PS Gem

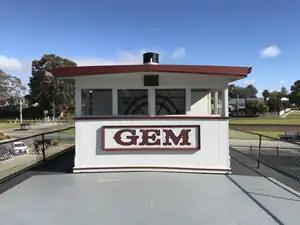
Wheelehouse of the PS "Gem", restored at the Pioneer Settlement (July 2021)

During a visit to Mildura in October 1909, Sir Thomas Gibson-Carmichael (the Governor of Victoria) travelled aboard the PS "Gem". On the morning of October 20, the Governor and a party of fifty to sixty boarded the "Gem", visiting the junction of the Murray and Darling Rivers, before continuing to Wentworth. Upon arrival at 2 o'clock, they were met by mayor W Atkinson and visited a local primary school before returning to Mildura by drays.